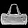
Label: Bag